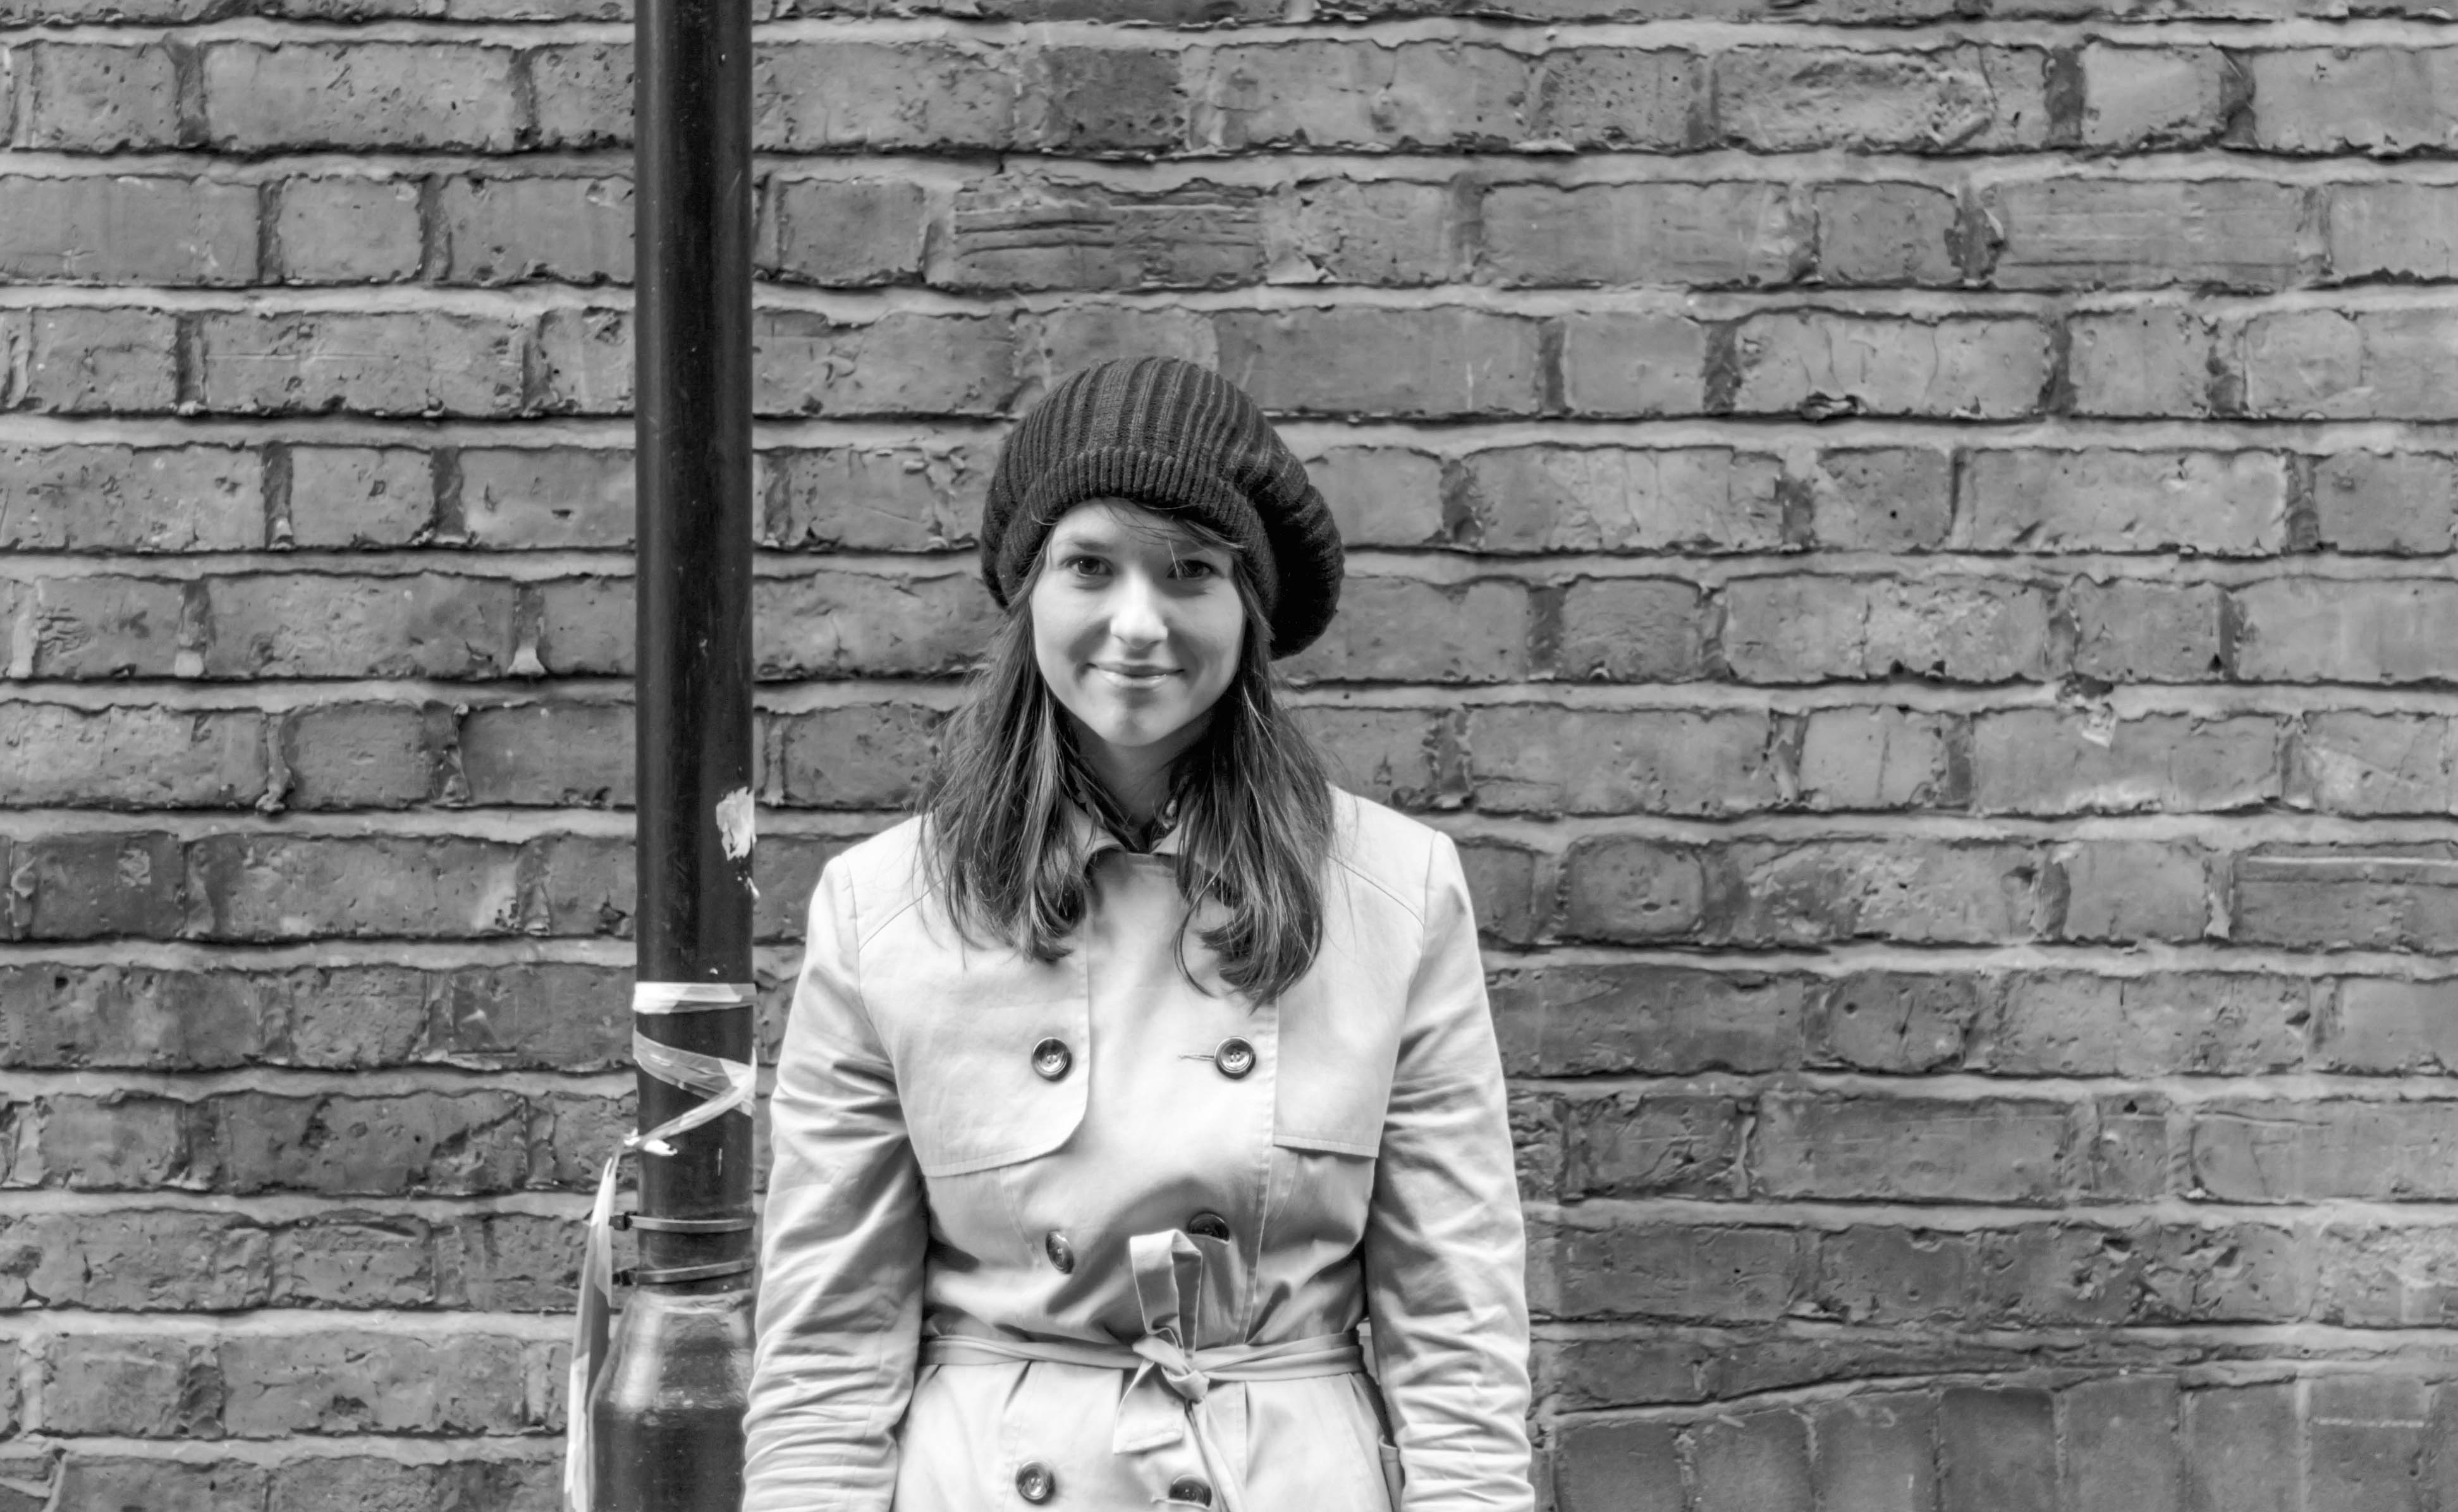
person, black and white, girl, woman, white, photography, portrait, sitting, canon, black, monochrome, bw, blackandwhite, manchester, canon40d, photograph, irish, irishgirl, cutegirl, blackandwhiteportrait, peopleofmanchester, cuteirishgirl, photo shoot, monochrome photography, portrait photography, human positions